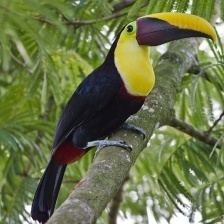
Species: TOUCHAN
Scientific name: RAMPHASTIDAE
ImageNet parent category: toucan